Garret Club

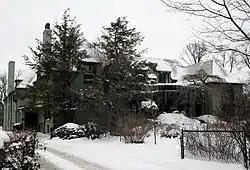
Garret Club, January 2010

Garret Club is a historic woman's clubhouse located at Buffalo in Erie County, New York. It was designed by noted Buffalo architect Edward Brodhead Green and constructed in 1929. It is a two-story, L-shaped building constructed of hollow tile with a stucco finish. It has a slate tile roof and is reflective of French vernacular architecture.